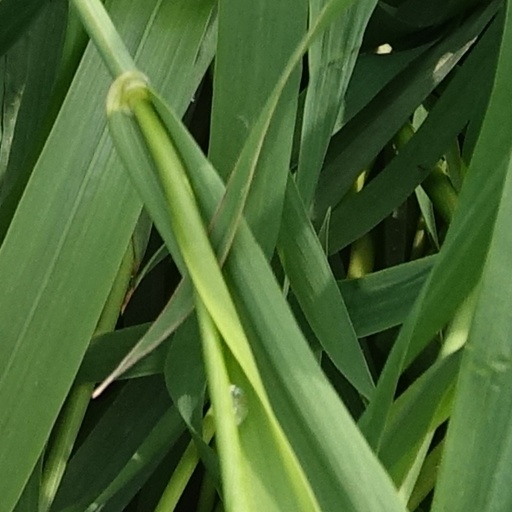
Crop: wheat